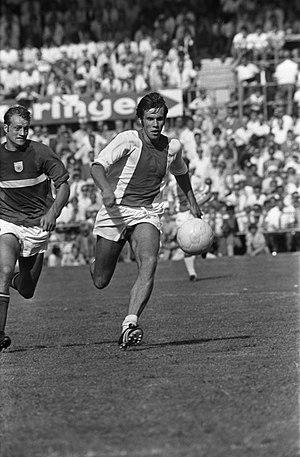
Match de football GVAV - Ajax (1-3), fr:Dick van Dijk (au centre) en action. Photographie par Eric Koch / Anefo.
Dirk Wouter Johannes van Dijk, dit Dick van Dijk, est un footballeur néerlandais né le 15 février 1946 à Gouda et mort le 8 juillet 1997 à Nice.